Wrangellia terrane

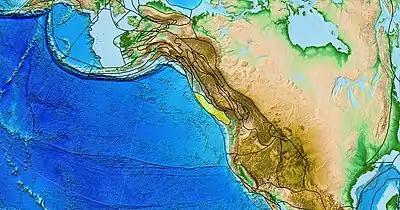
Current location and extent of Wrangellia (coloured yellow).

The Wrangellia terrane (named for the Wrangell Mountains, Alaska) is a crustal fragment (terrane) extending from the south-central part of Alaska and along the Coast of British Columbia in Canada. Some geologists contend that Wrangellia extends southward to Oregon, although this is not generally accepted.